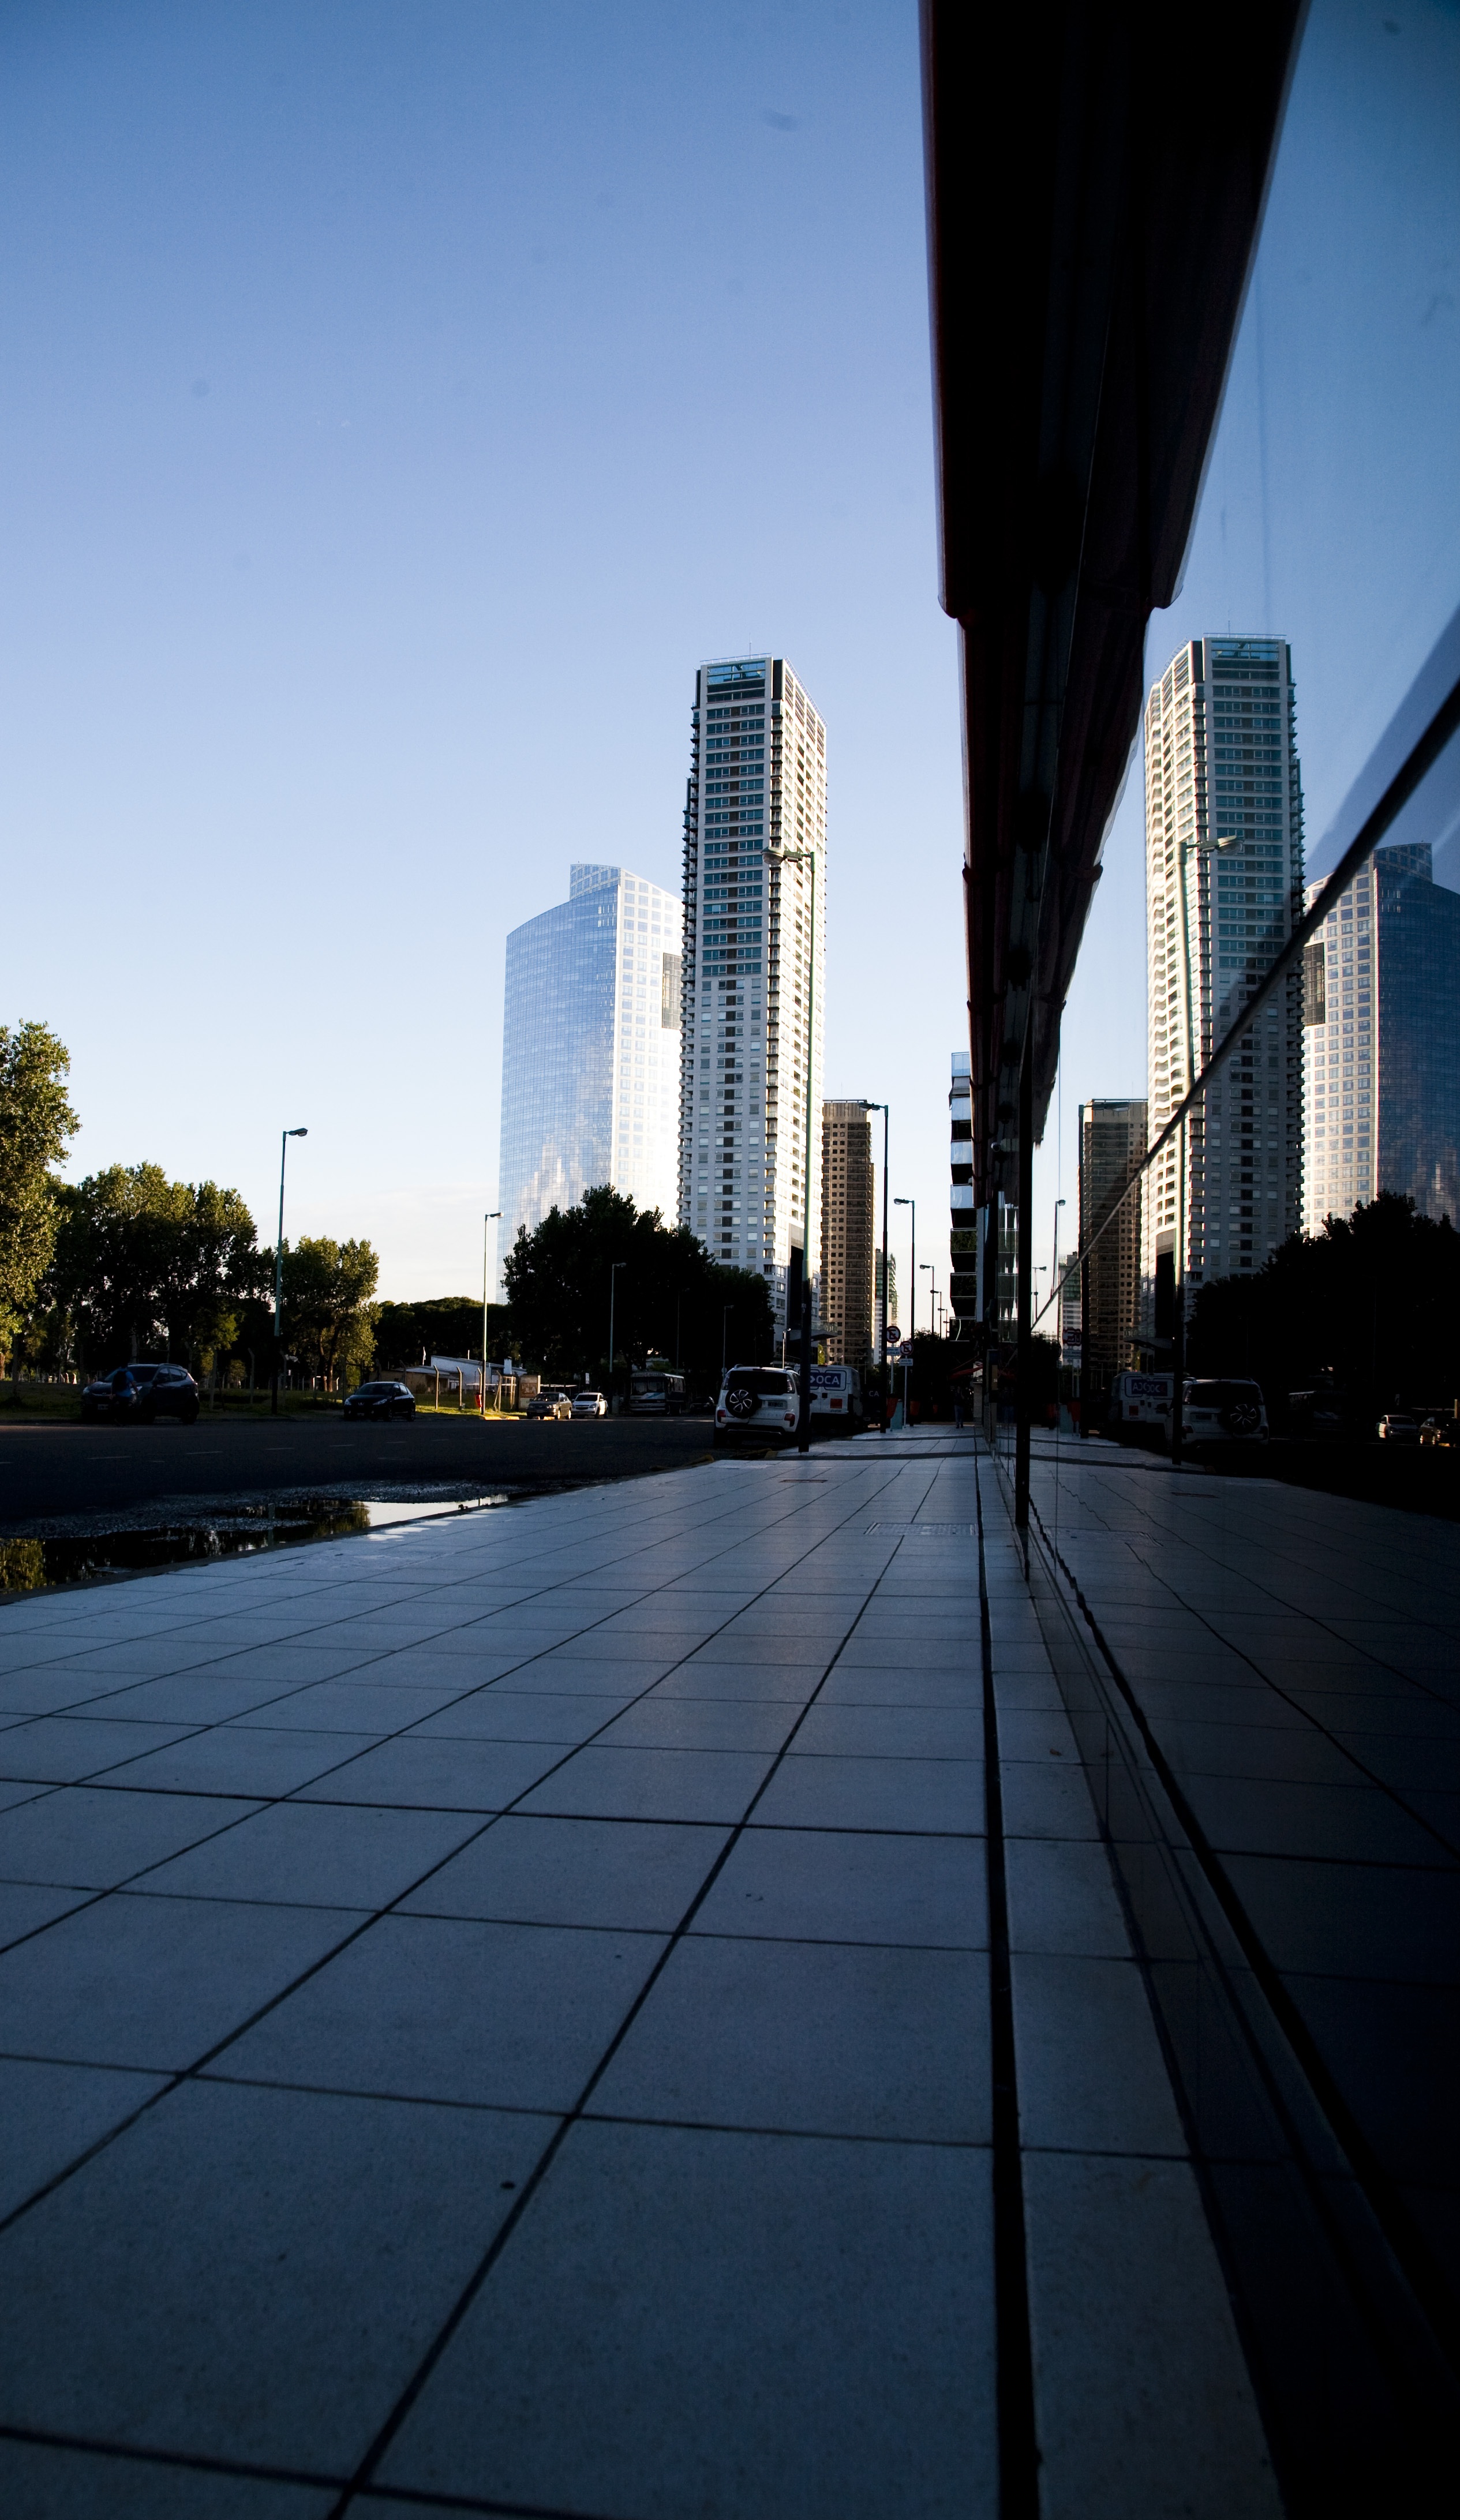
light, architecture, sky, road, skyline, street, night, sunlight, city, skyscraper, cityscape, downtown, dusk, evening, reflection, landmark, facade, blue, lighting, tower block, buildings, argentina, shape, metropolis, buenos aires, puerto madero, buenos aires argentina, urban area, human settlement, metropolitan area